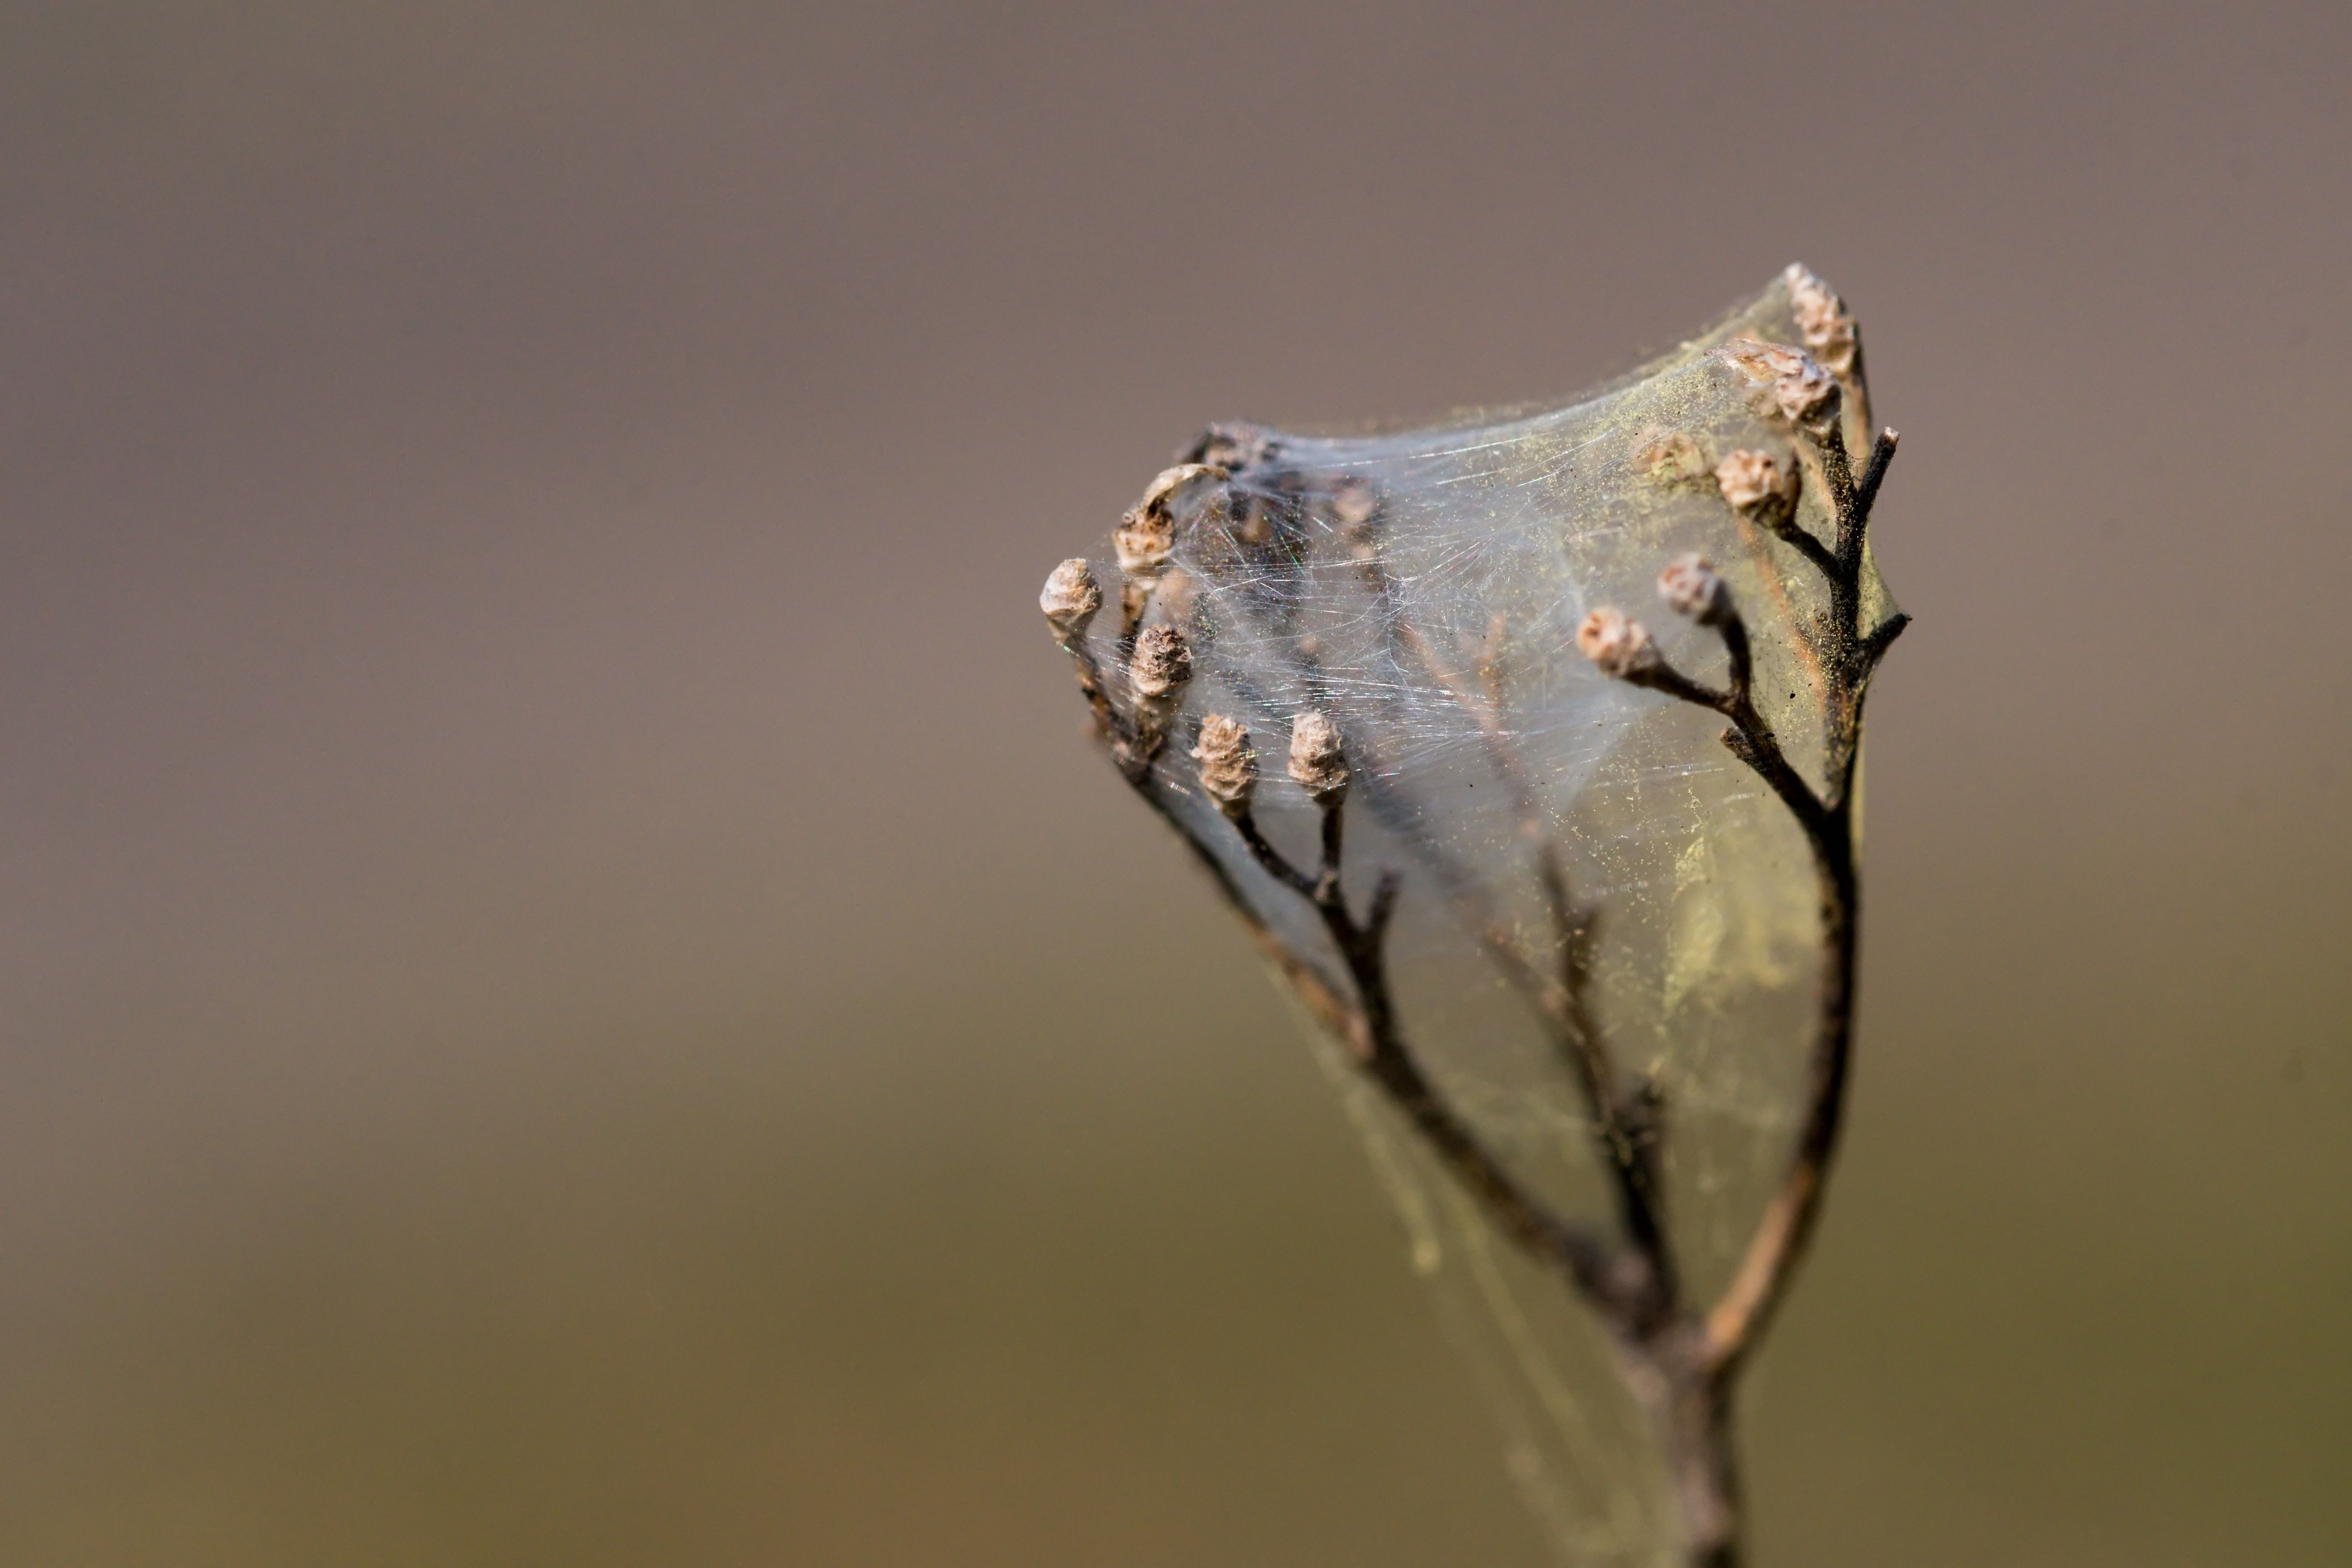
Spider Web Branches
A dried plant branches with small buds are covered in a spider web. The web stretches across the upper part of the branches creating a thin, glistening veil. The background is softly blurred in brown and green tones keeping the focus on the web-covered branches.
Photographed at close up angle, the image captures a dry branches wrapped in spider web. Soft natural light highlights the web's texture, while the blurred background adds a calm, earthy mood.
Labels: Animal, Invertebrate, Spider, Spider Web, Blurred Background, Branch, Bud, Buds, Web, Branches